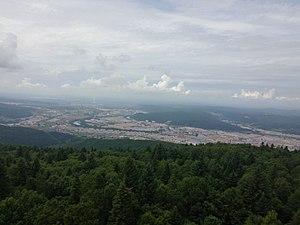
Le district de Yichun est une subdivision administrative de la province du Heilongjiang en Chine. Il est placé sous la juridiction de la ville-préfecture de Yichun.